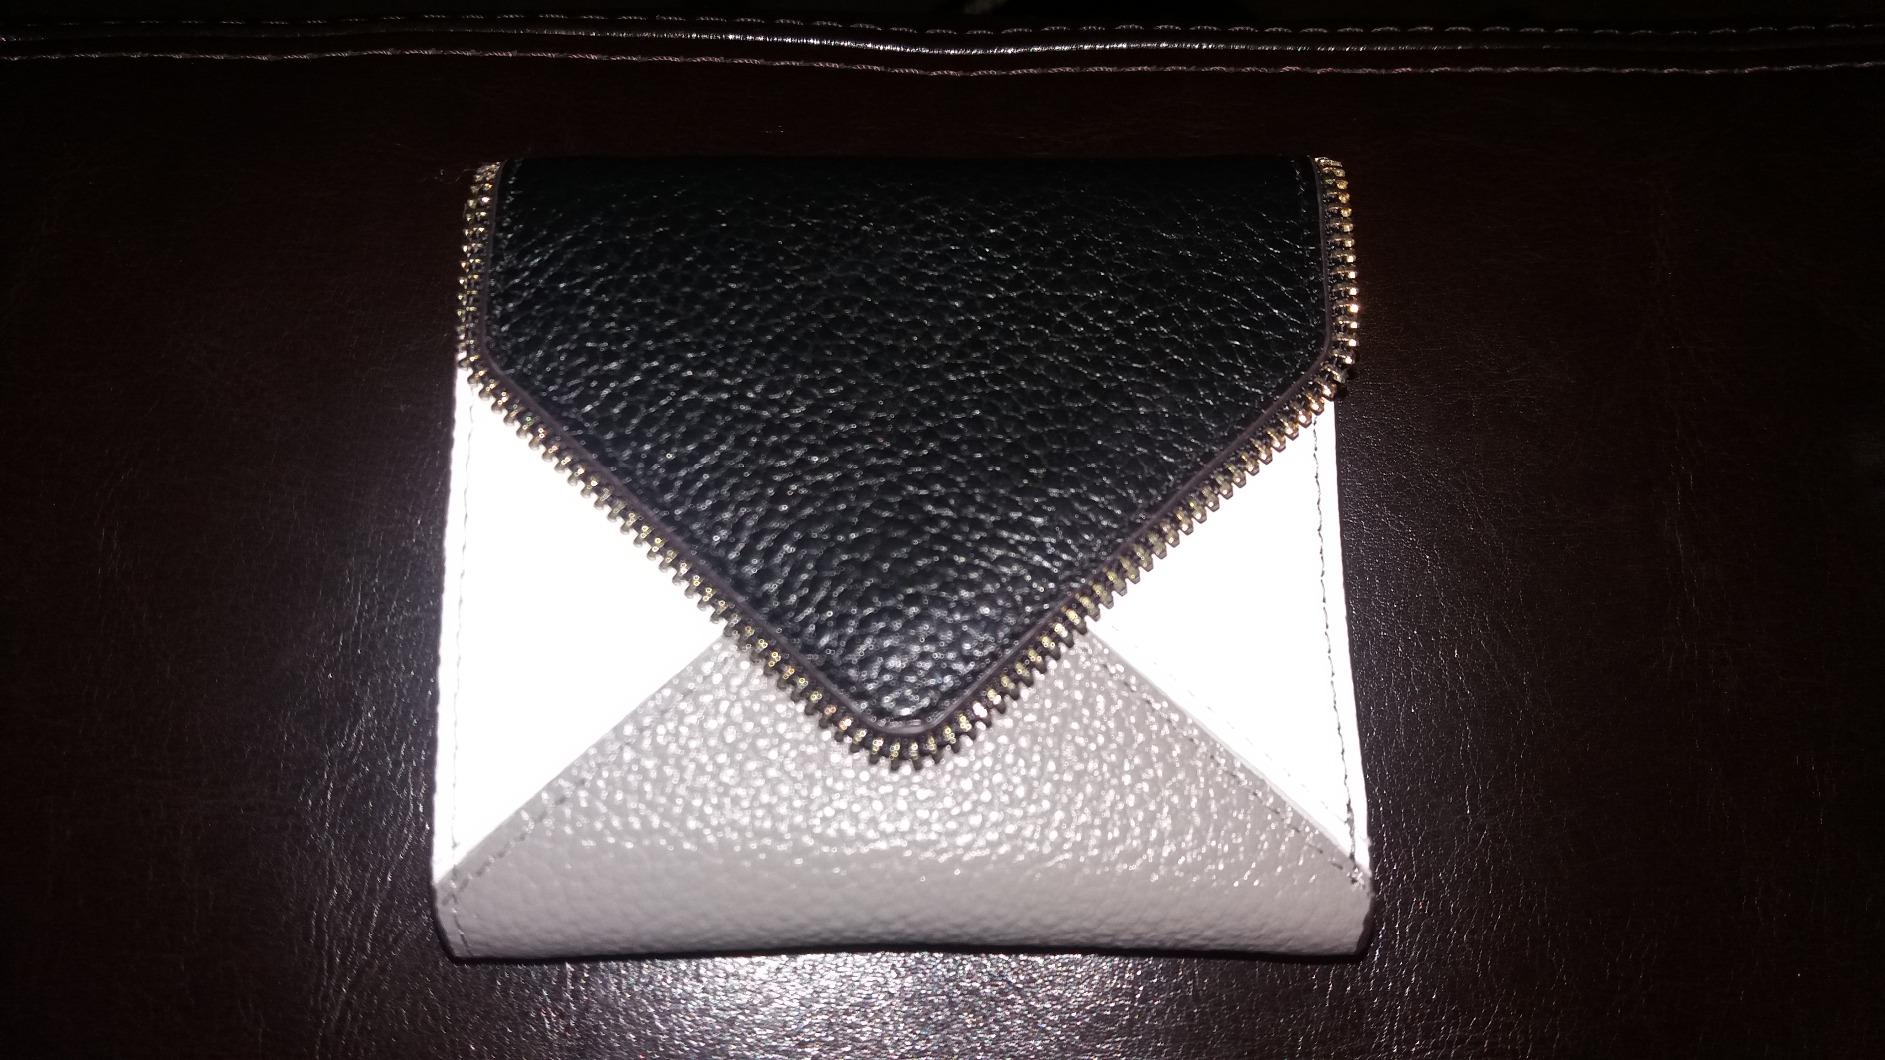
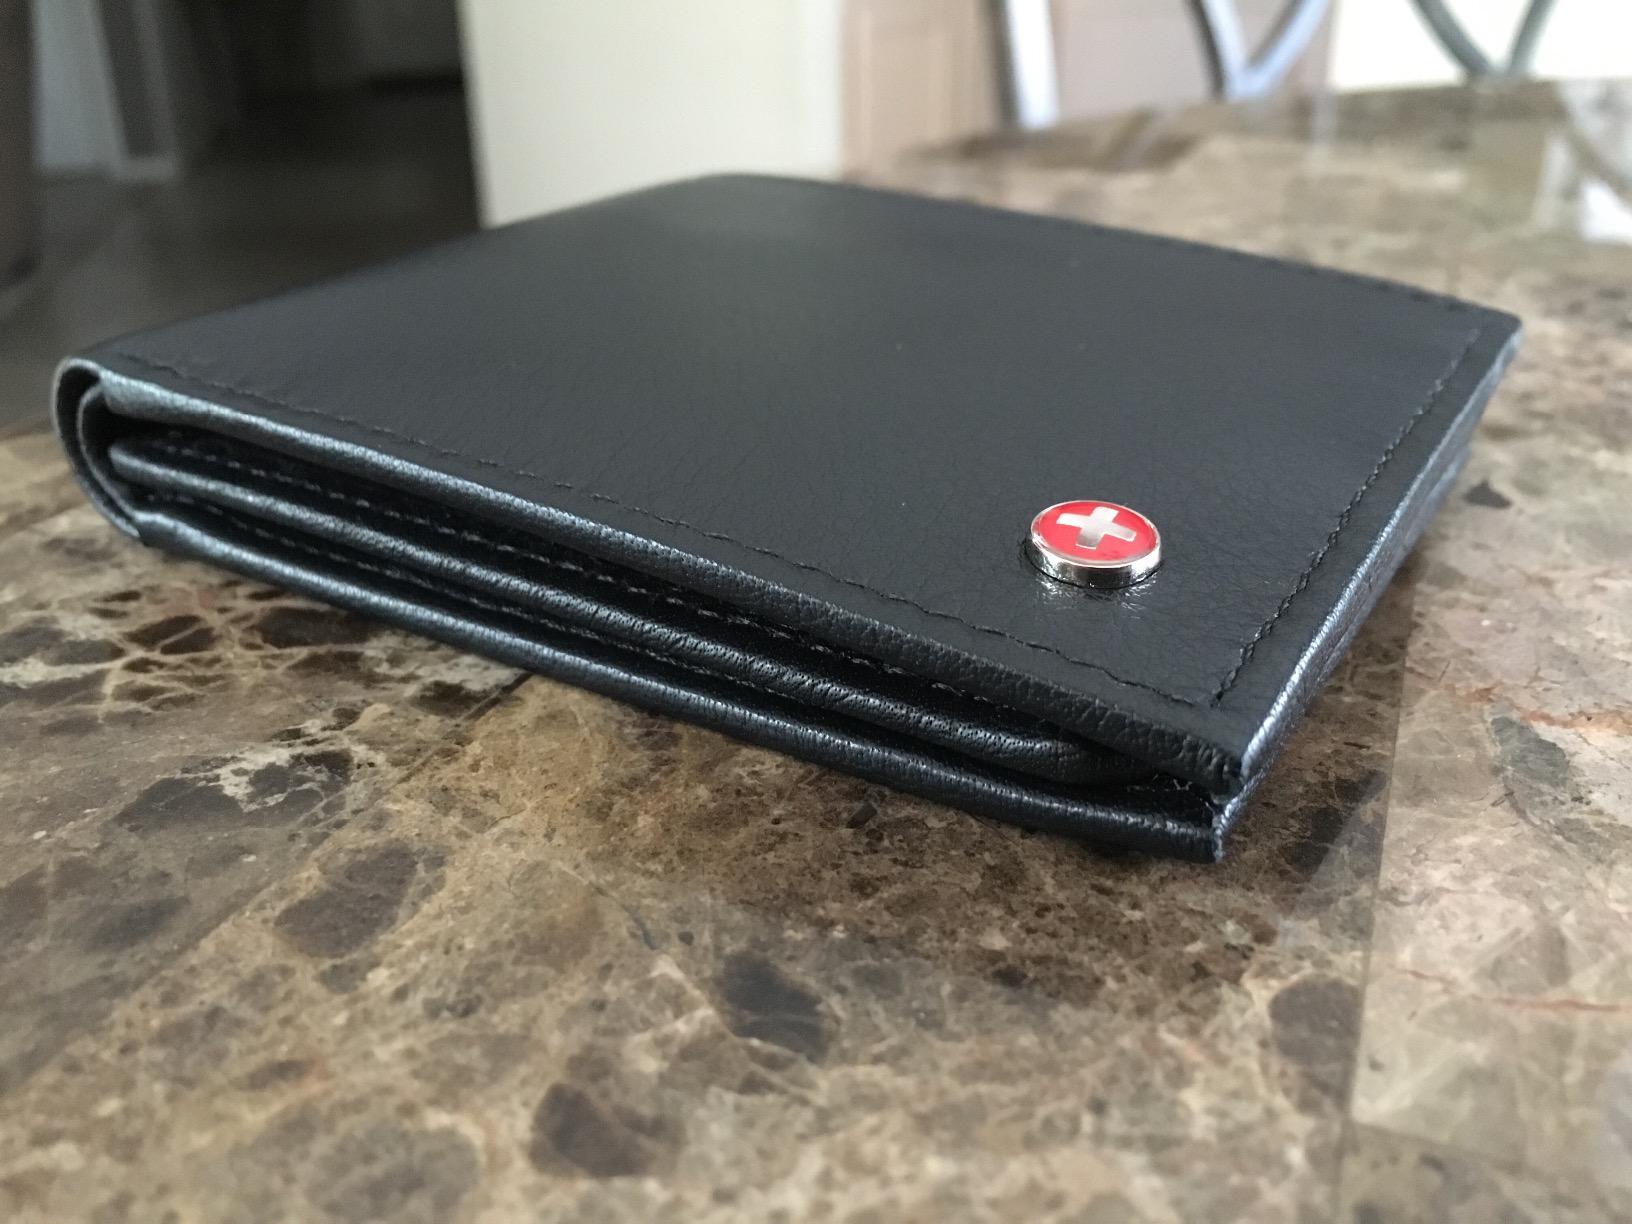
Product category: accessories_wallet
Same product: no